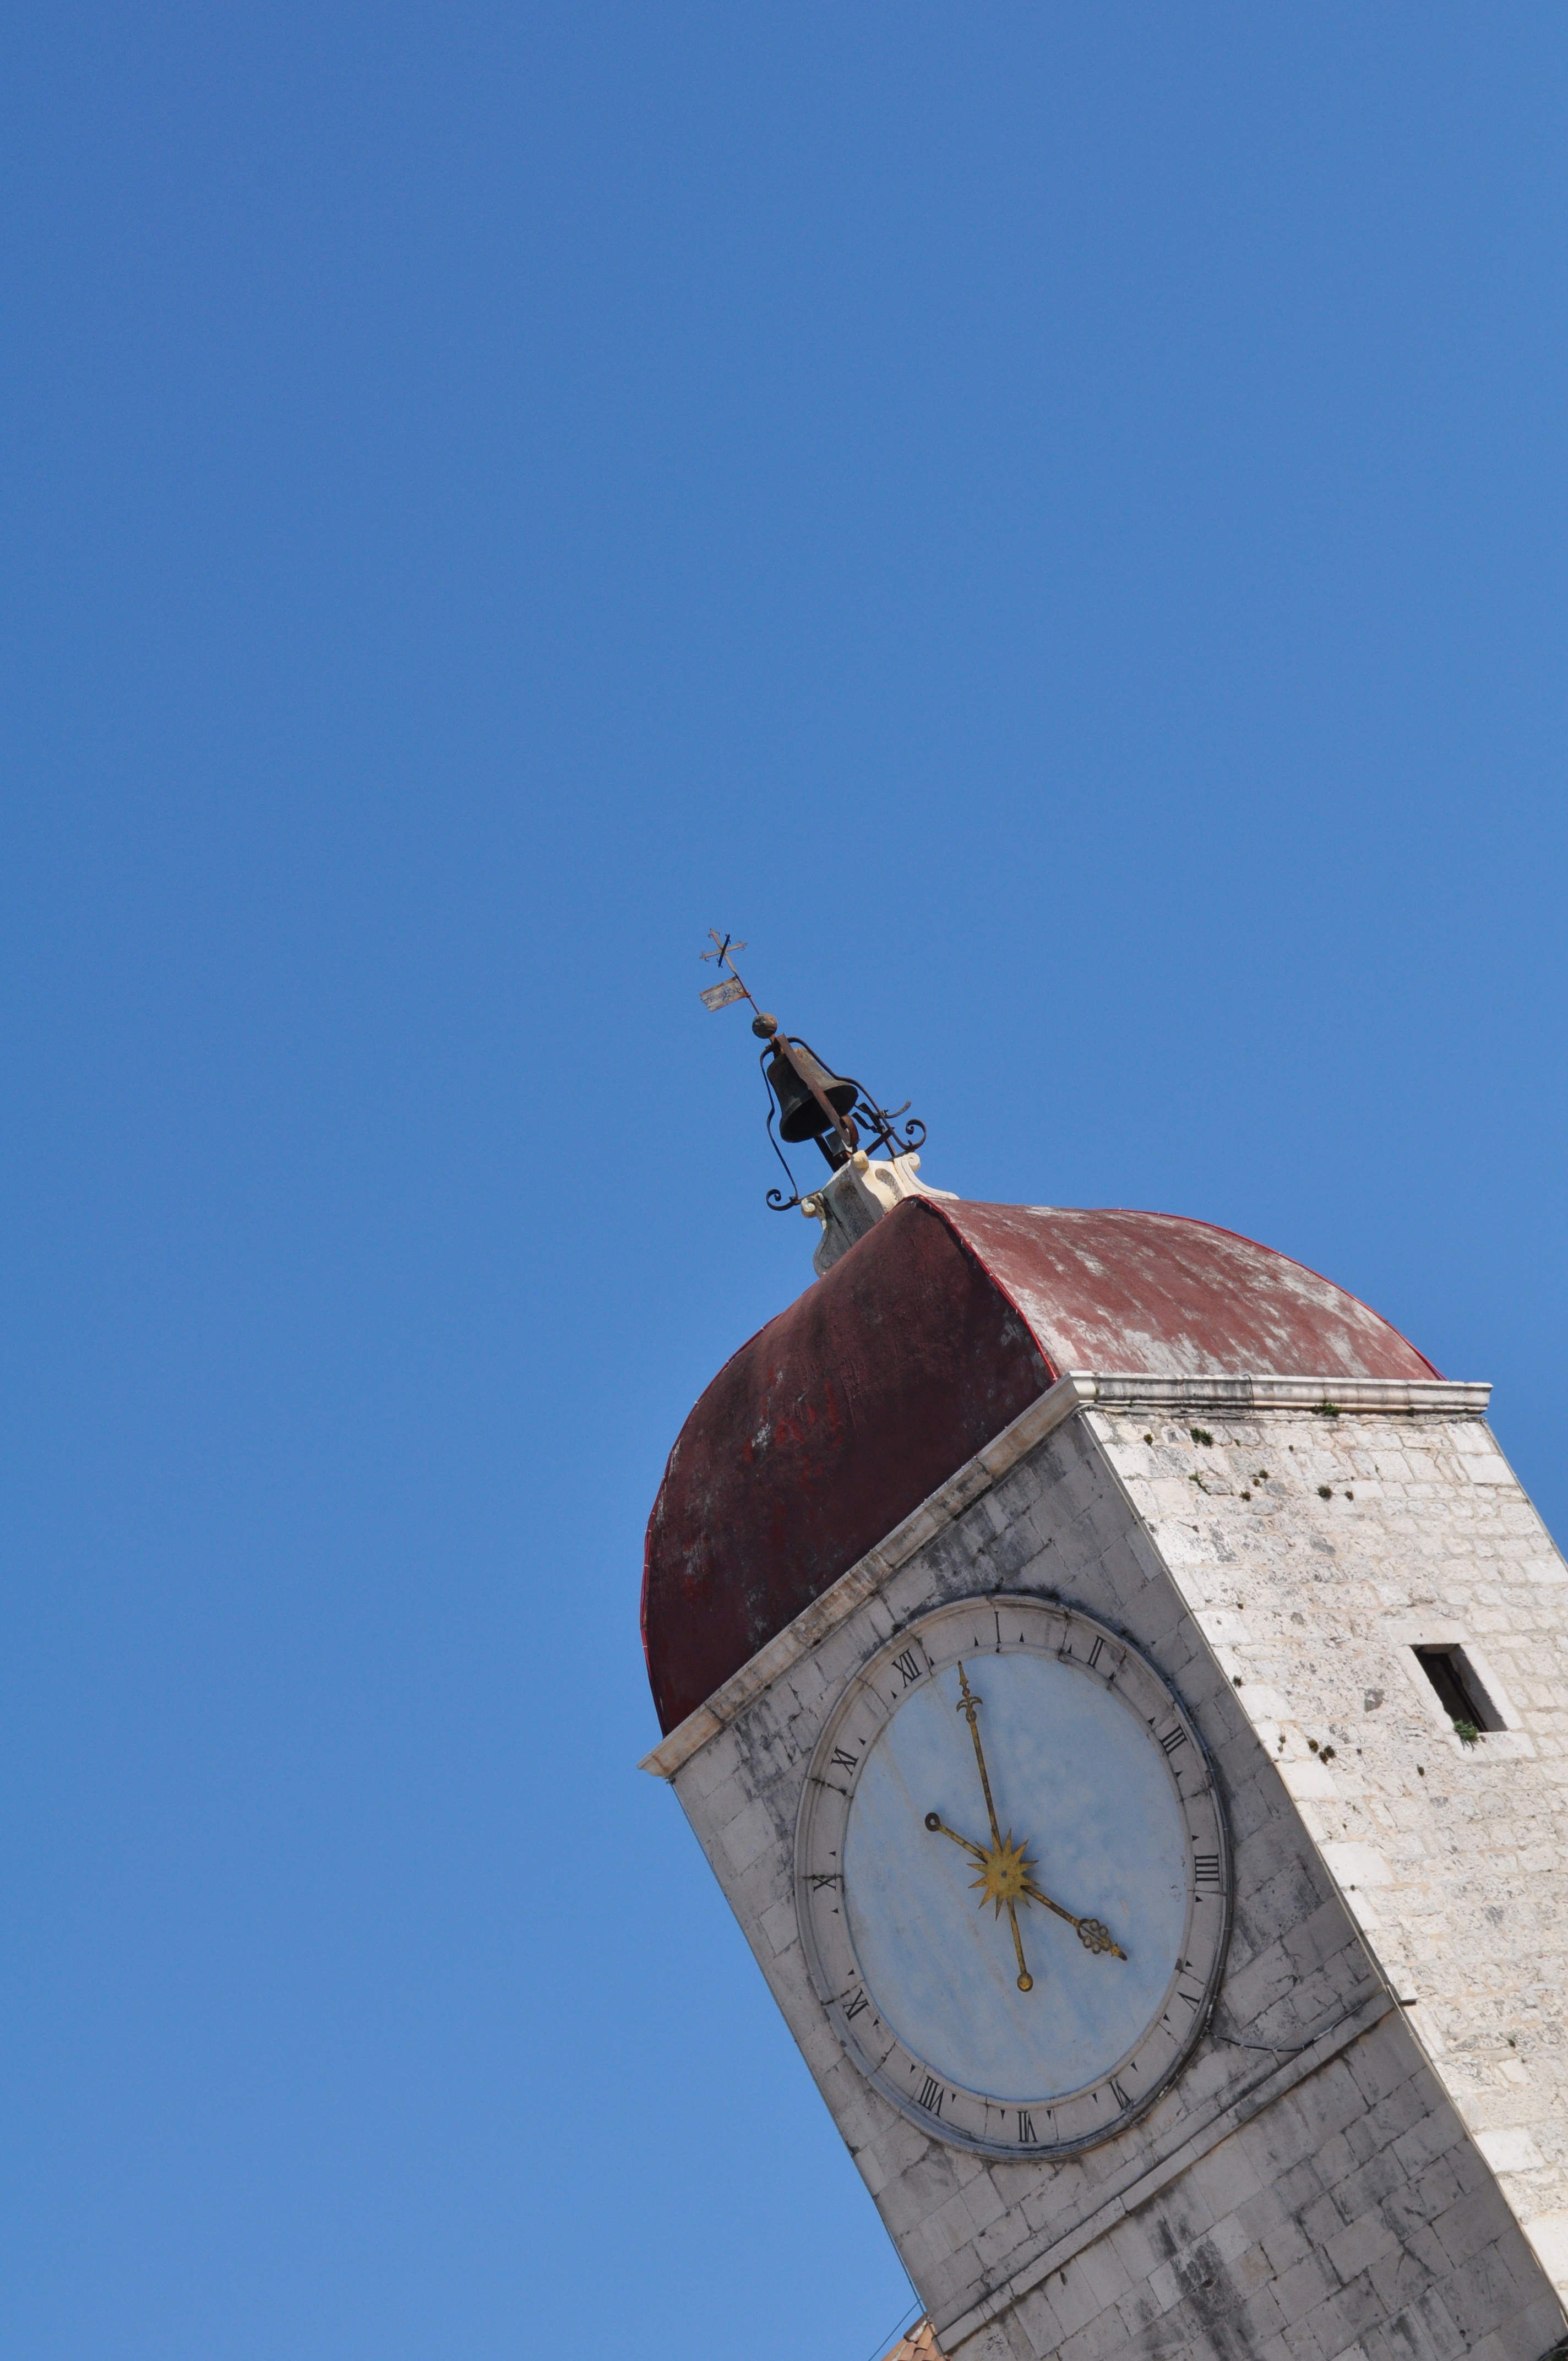
sky, clock, tower, blue, church, steeple, atmosphere of earth